Motti Cohen

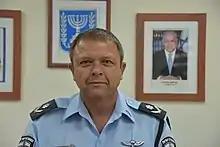
Cohen in July 2018

Motti Cohen is an Israeli police officer, who served as the 18th Commissioner of Israel Police from December 2018 to December 31, 2020.